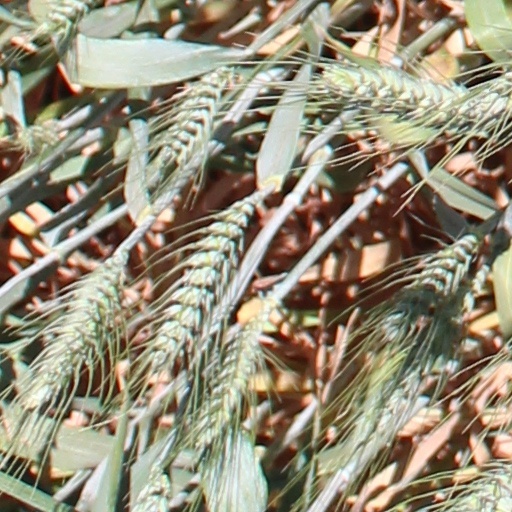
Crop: wheat